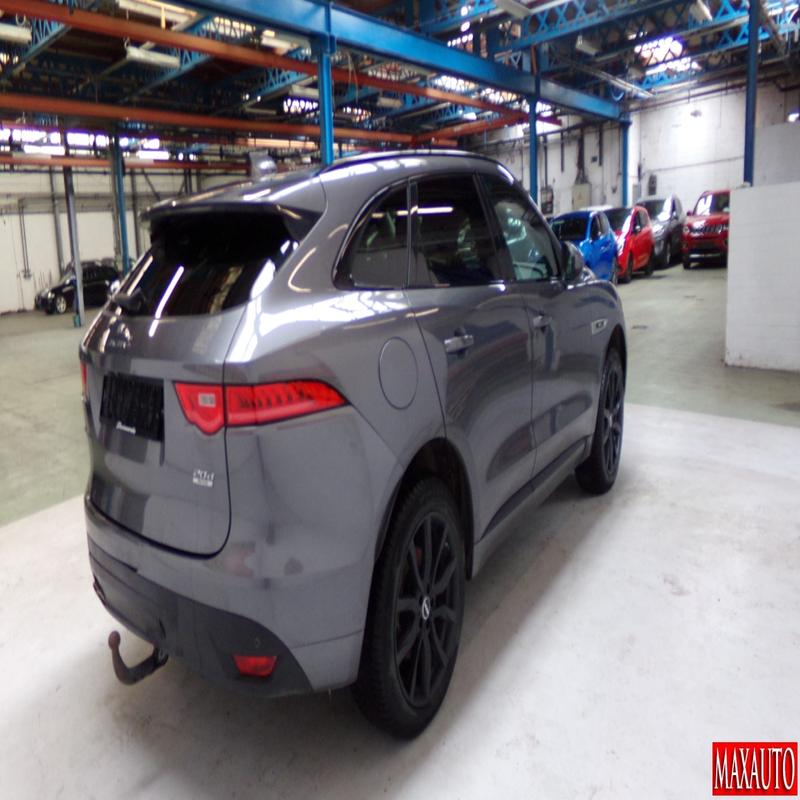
Aucun dommage détecté.
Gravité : aucun